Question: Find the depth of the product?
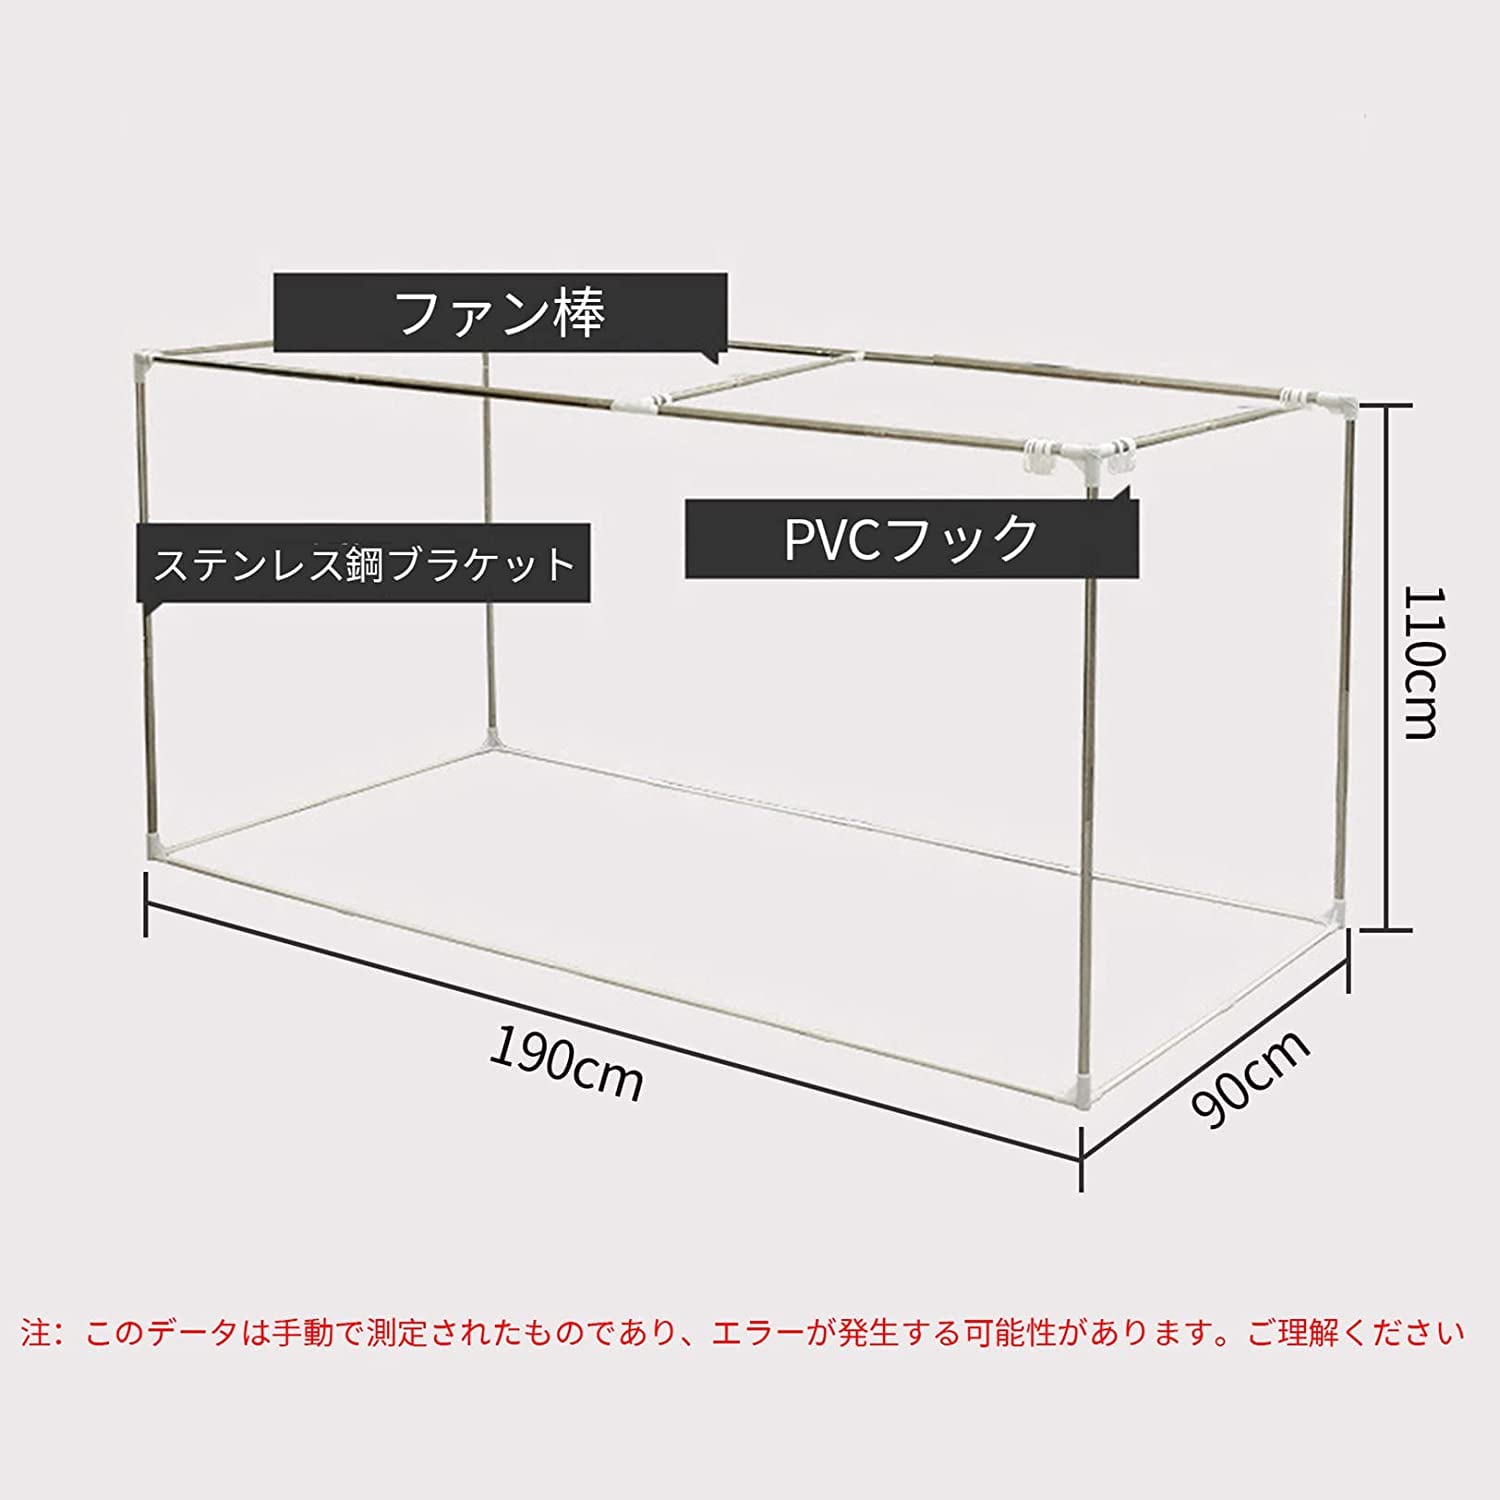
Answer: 190.0 centimetre